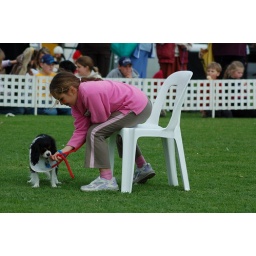
This girl and her cavalier were competing in 'Musical chairs' at the RSPCA dog event